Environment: real
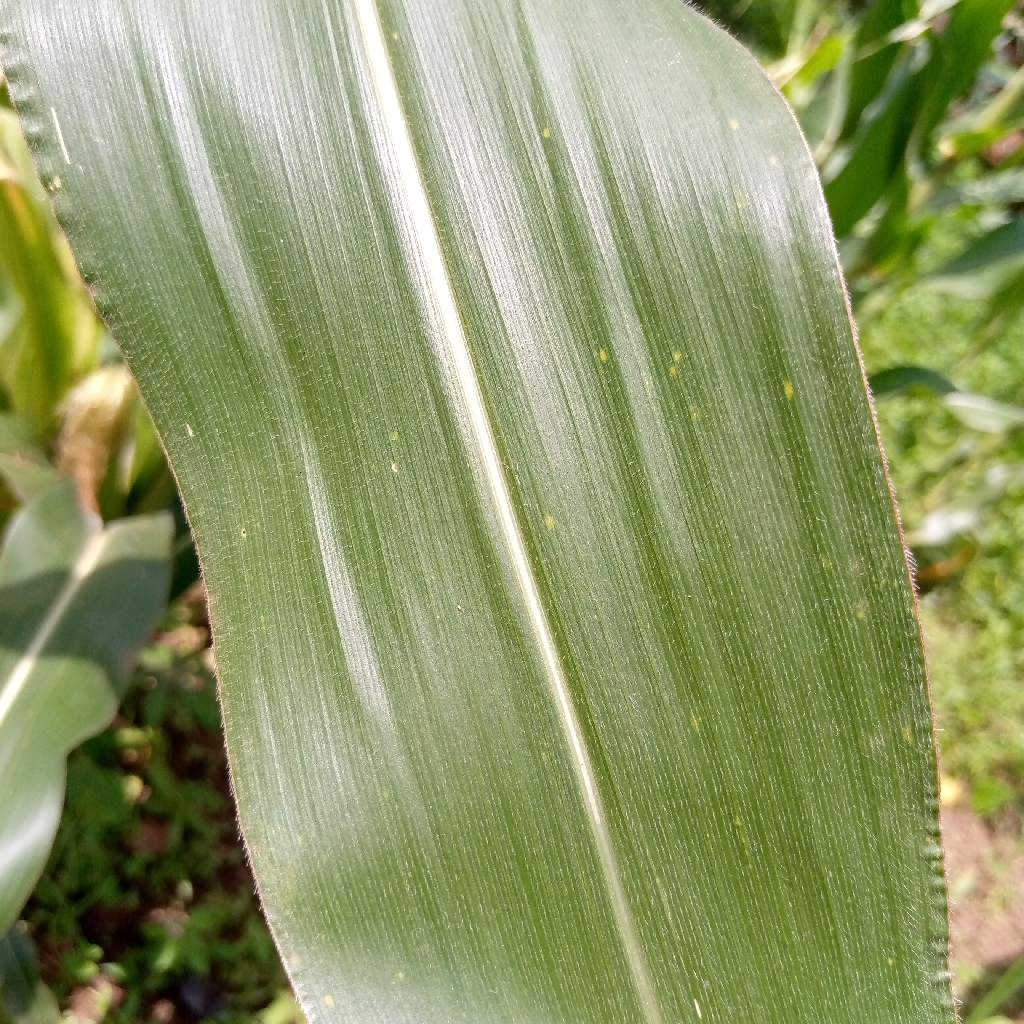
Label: healthy